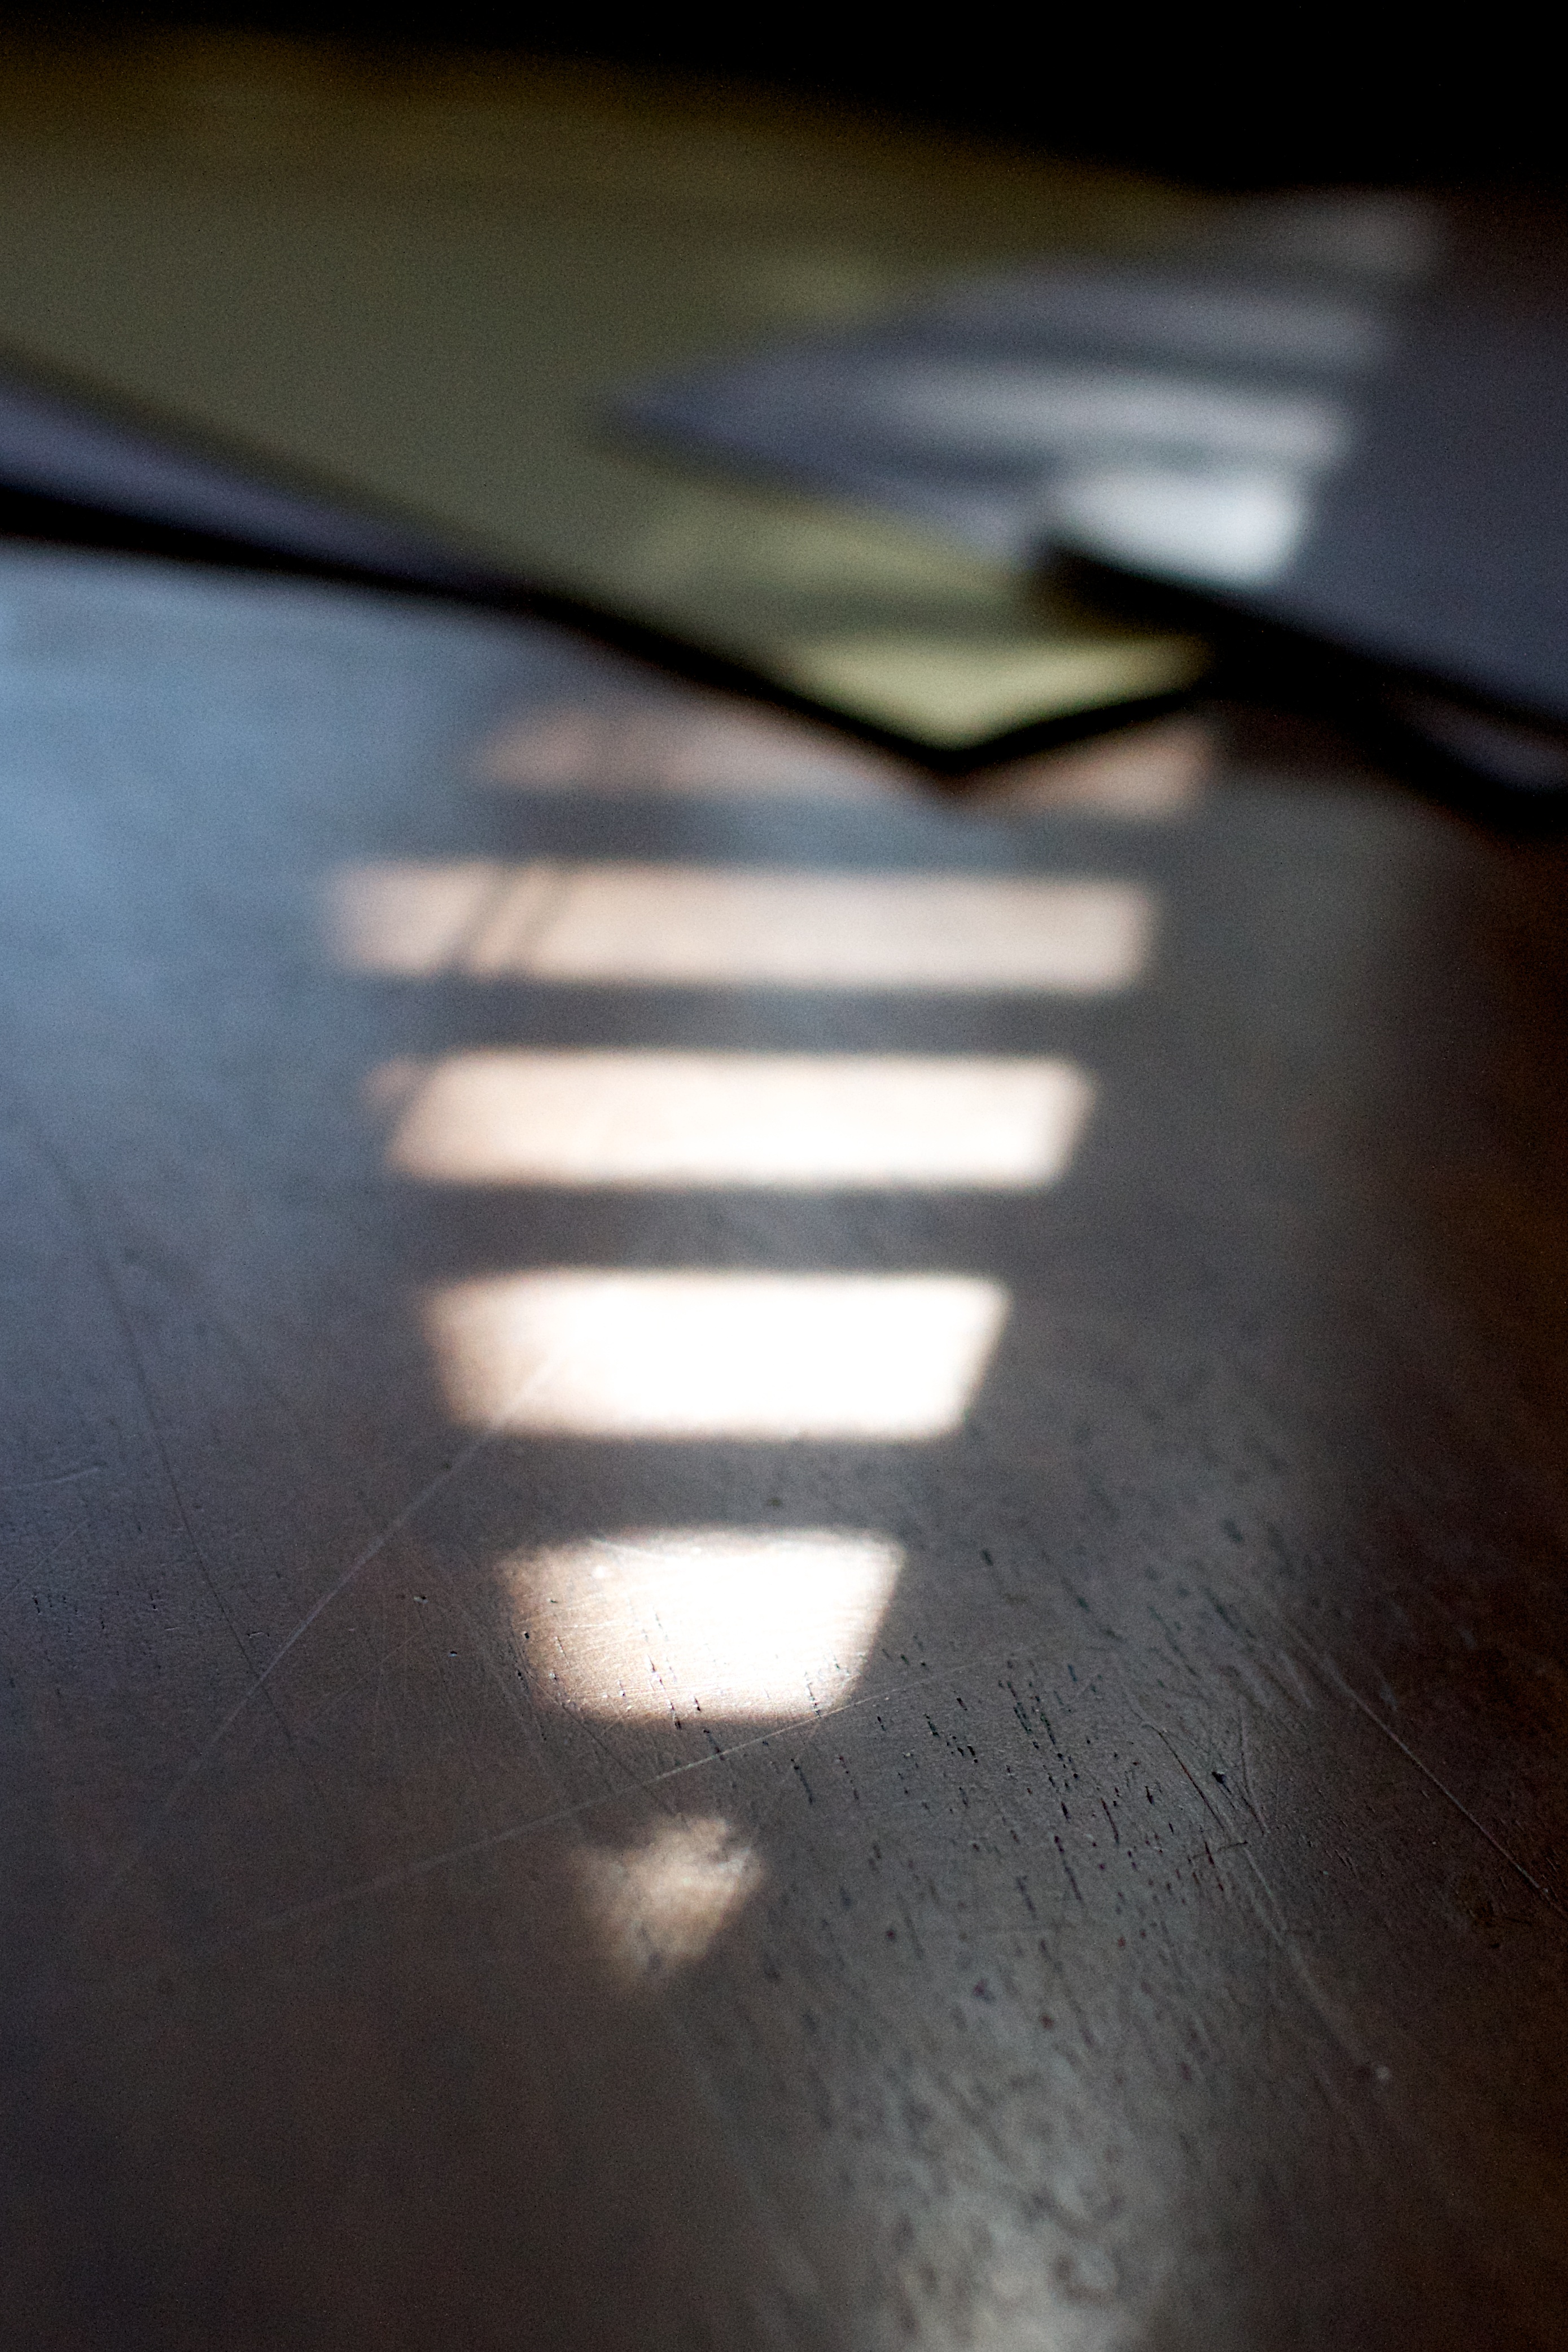
light, wood, white, floor, glass, reflection, color, shadow, darkness, black, material, close up, shape, macro photography